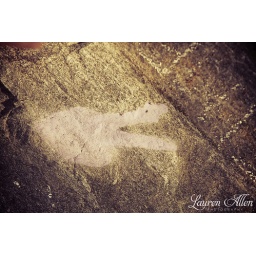
this was paintin on a rock by the river